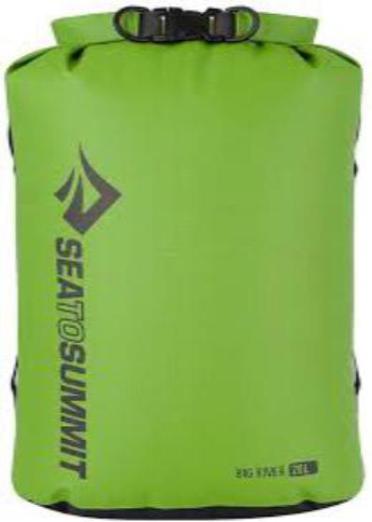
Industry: Sports